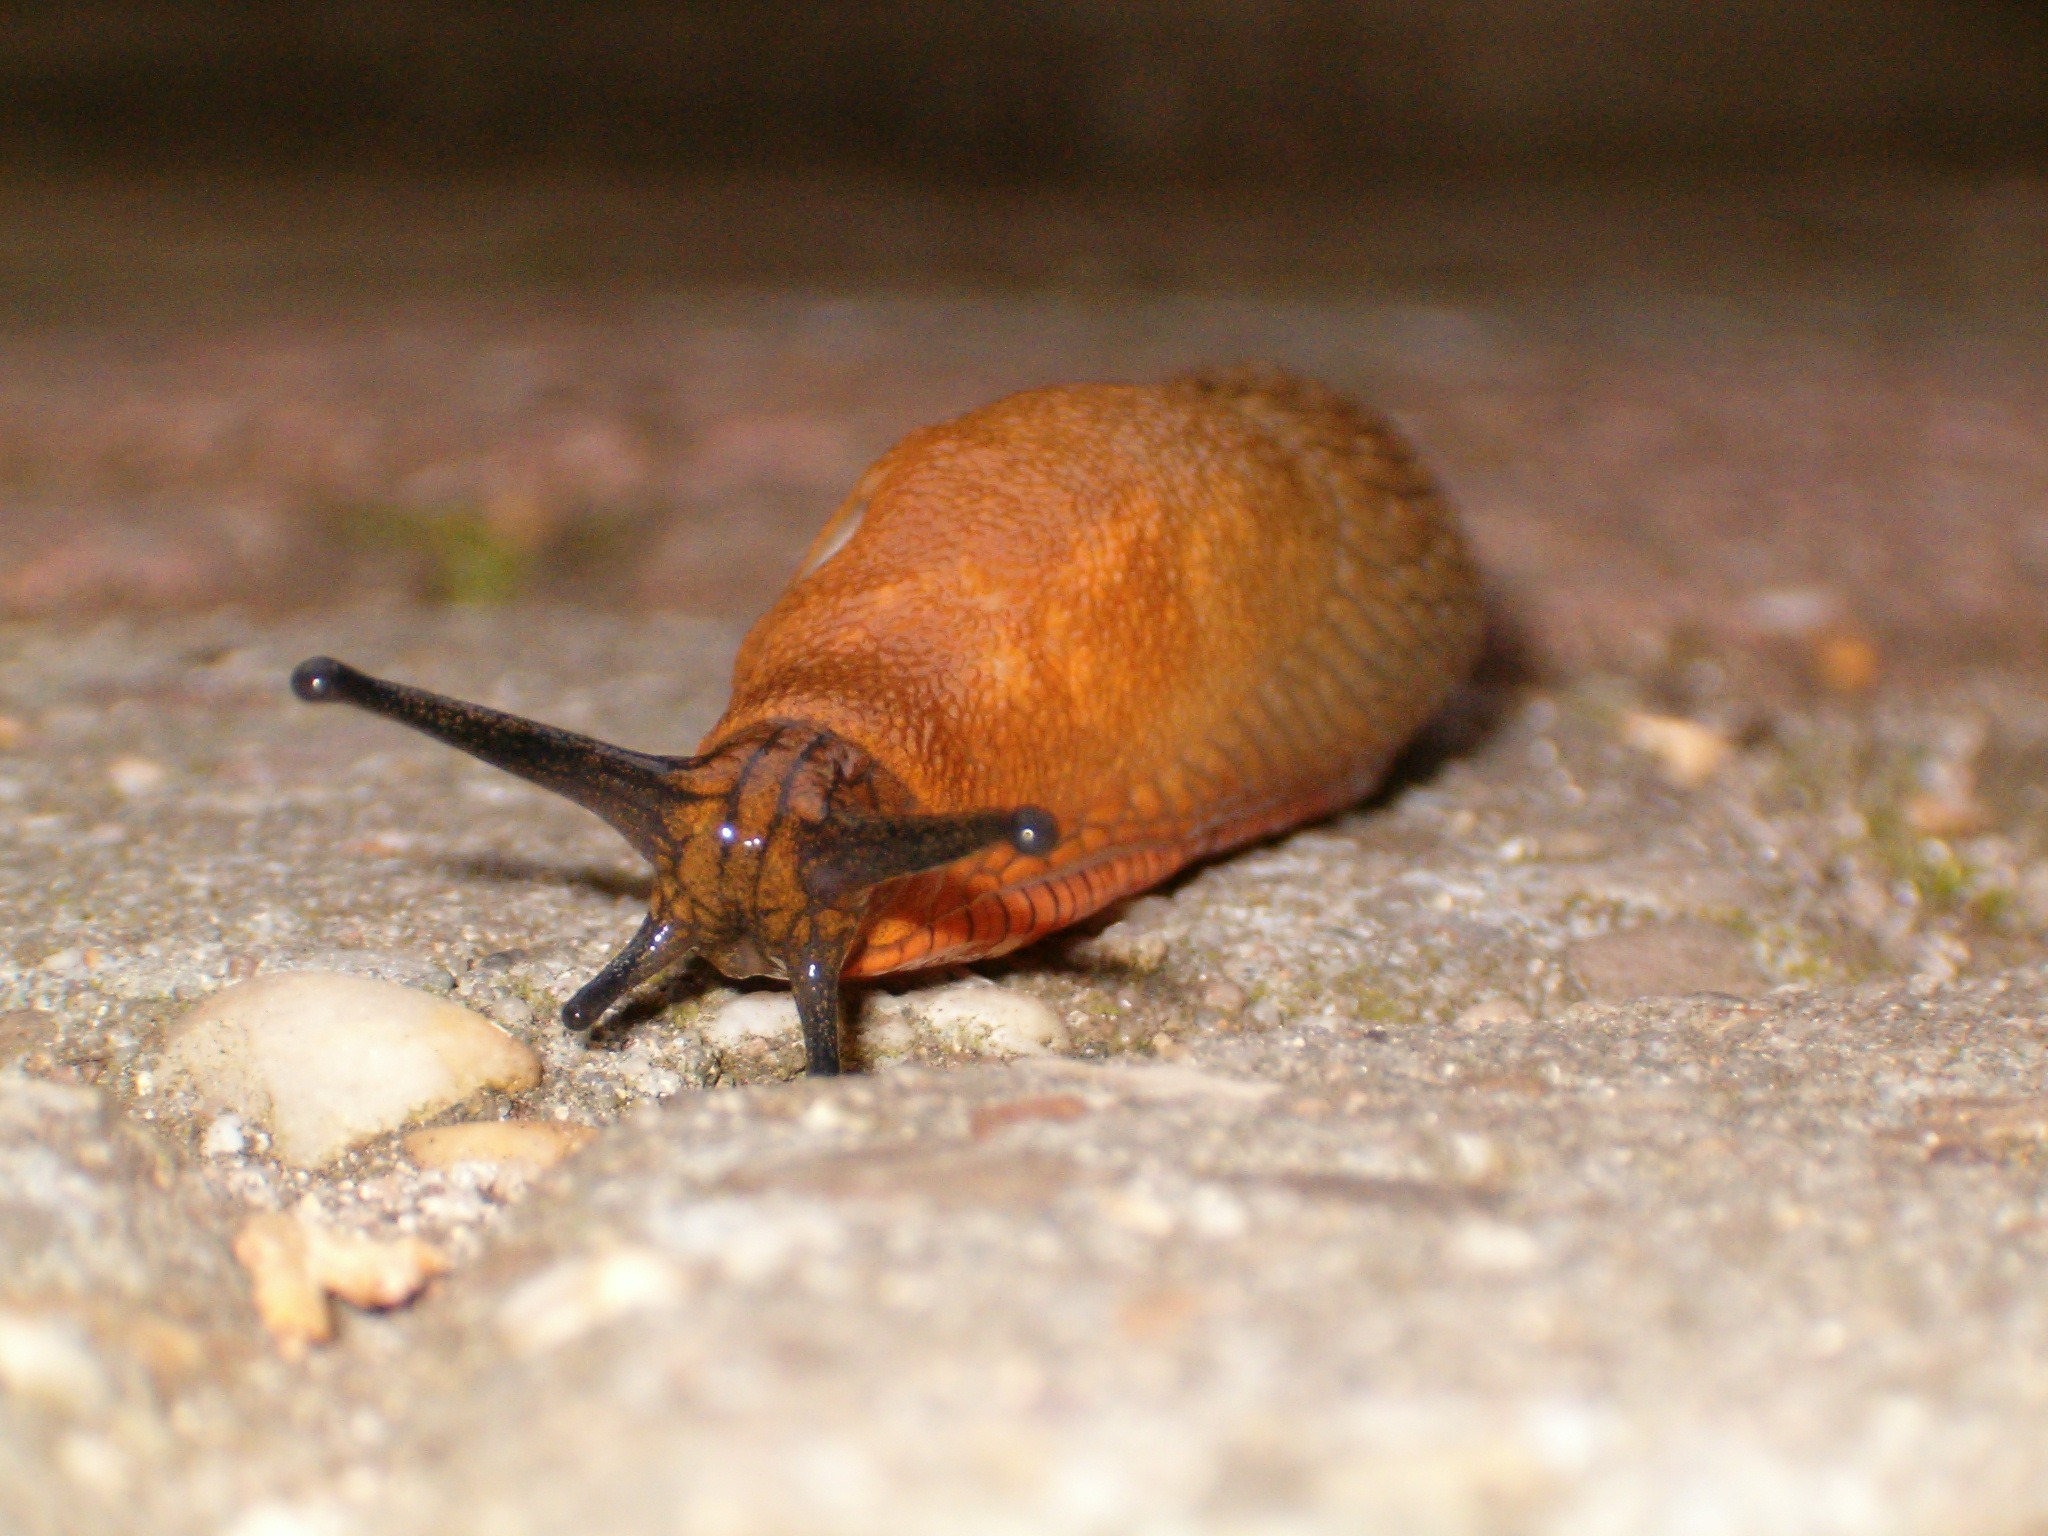
nature, wildlife, insect, garden, fauna, invertebrate, close up, leaves, snail, snails, macro photography